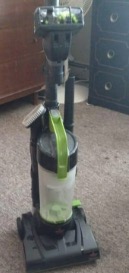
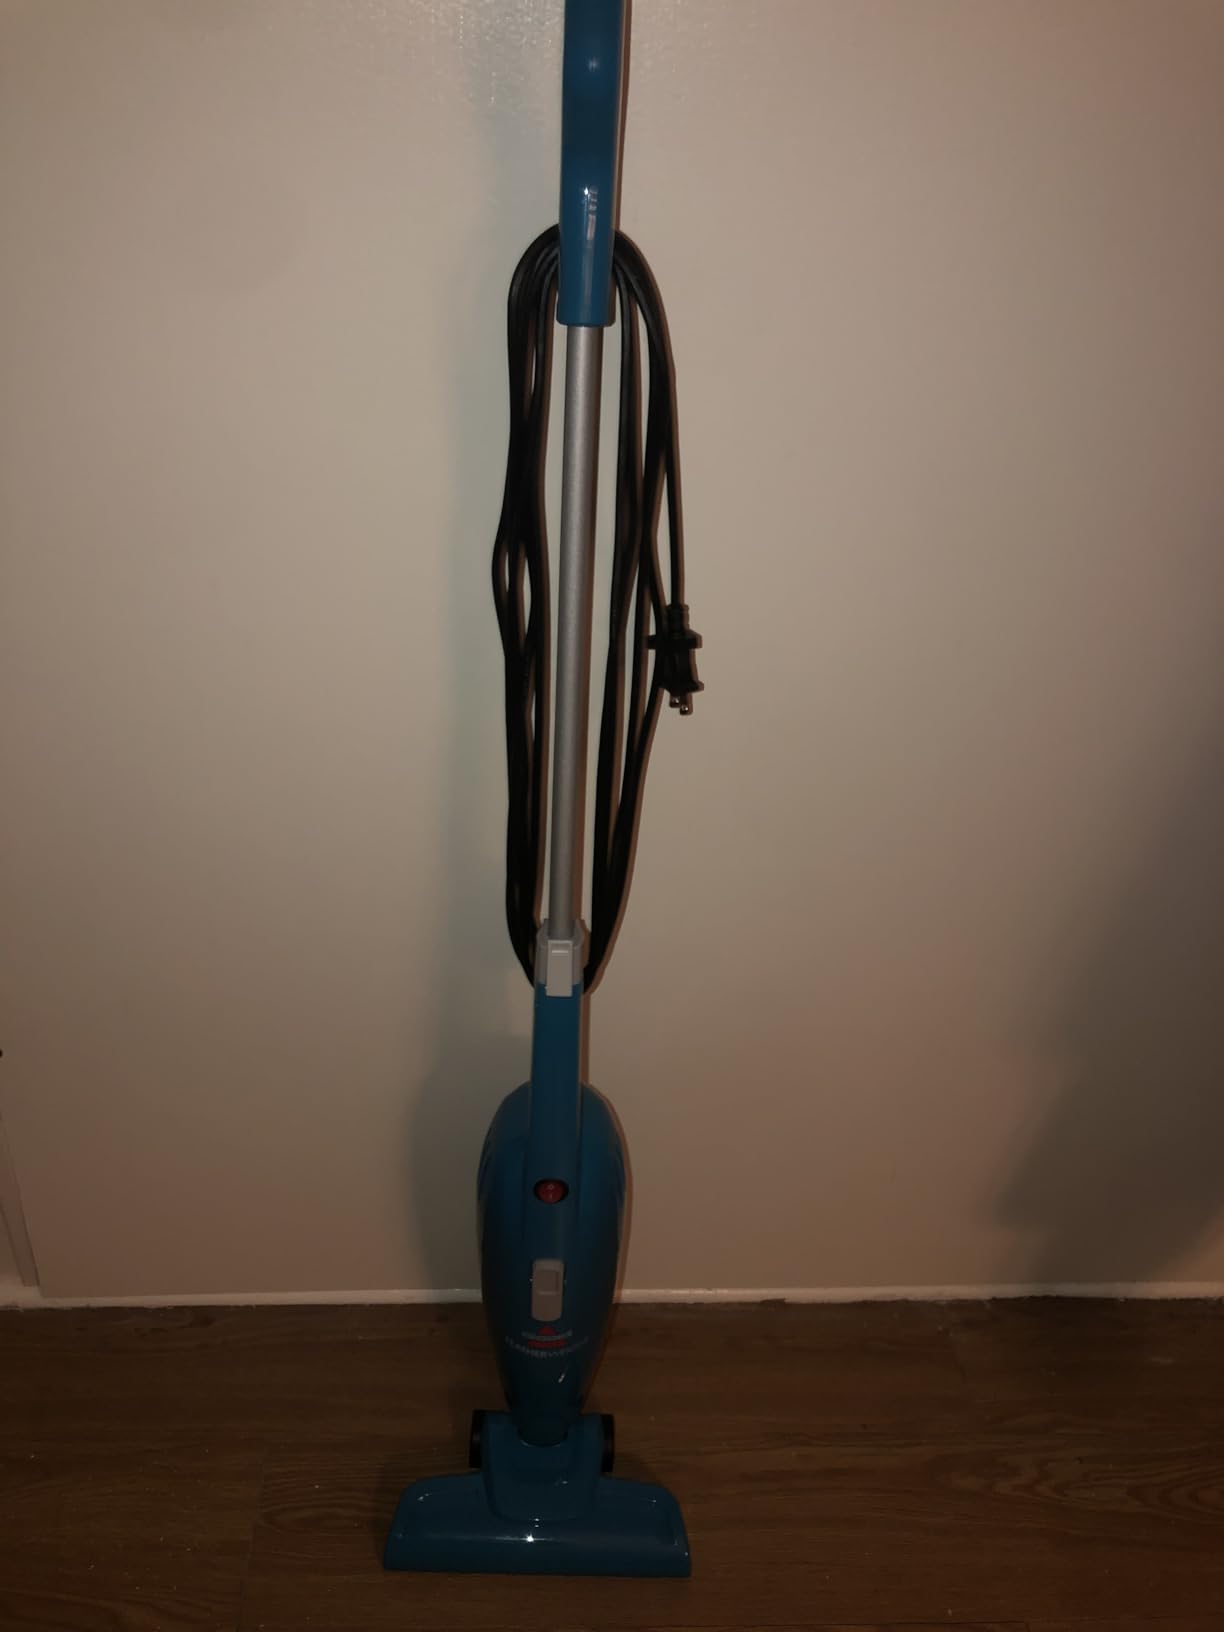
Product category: items_vacuum
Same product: no